Powhatan

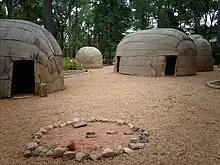
Reconstructed Powhatan village at the Jamestown Settlement living-history museum.

The Powhatan lived east of the Fall Line in Tidewater Virginia. They built their houses, called "yehakins", by bending saplings and placing woven mats or bark over top of the saplings. They supported themselves primarily by growing crops, especially maize, but they also fished and hunted in the great forest in their area. Villages consisted of many related families organized in tribes led by a chief ("weroance/werowance" or "weroansqua" if female). They paid tribute to the paramount chief ("mamanatowick"), Powhatan.